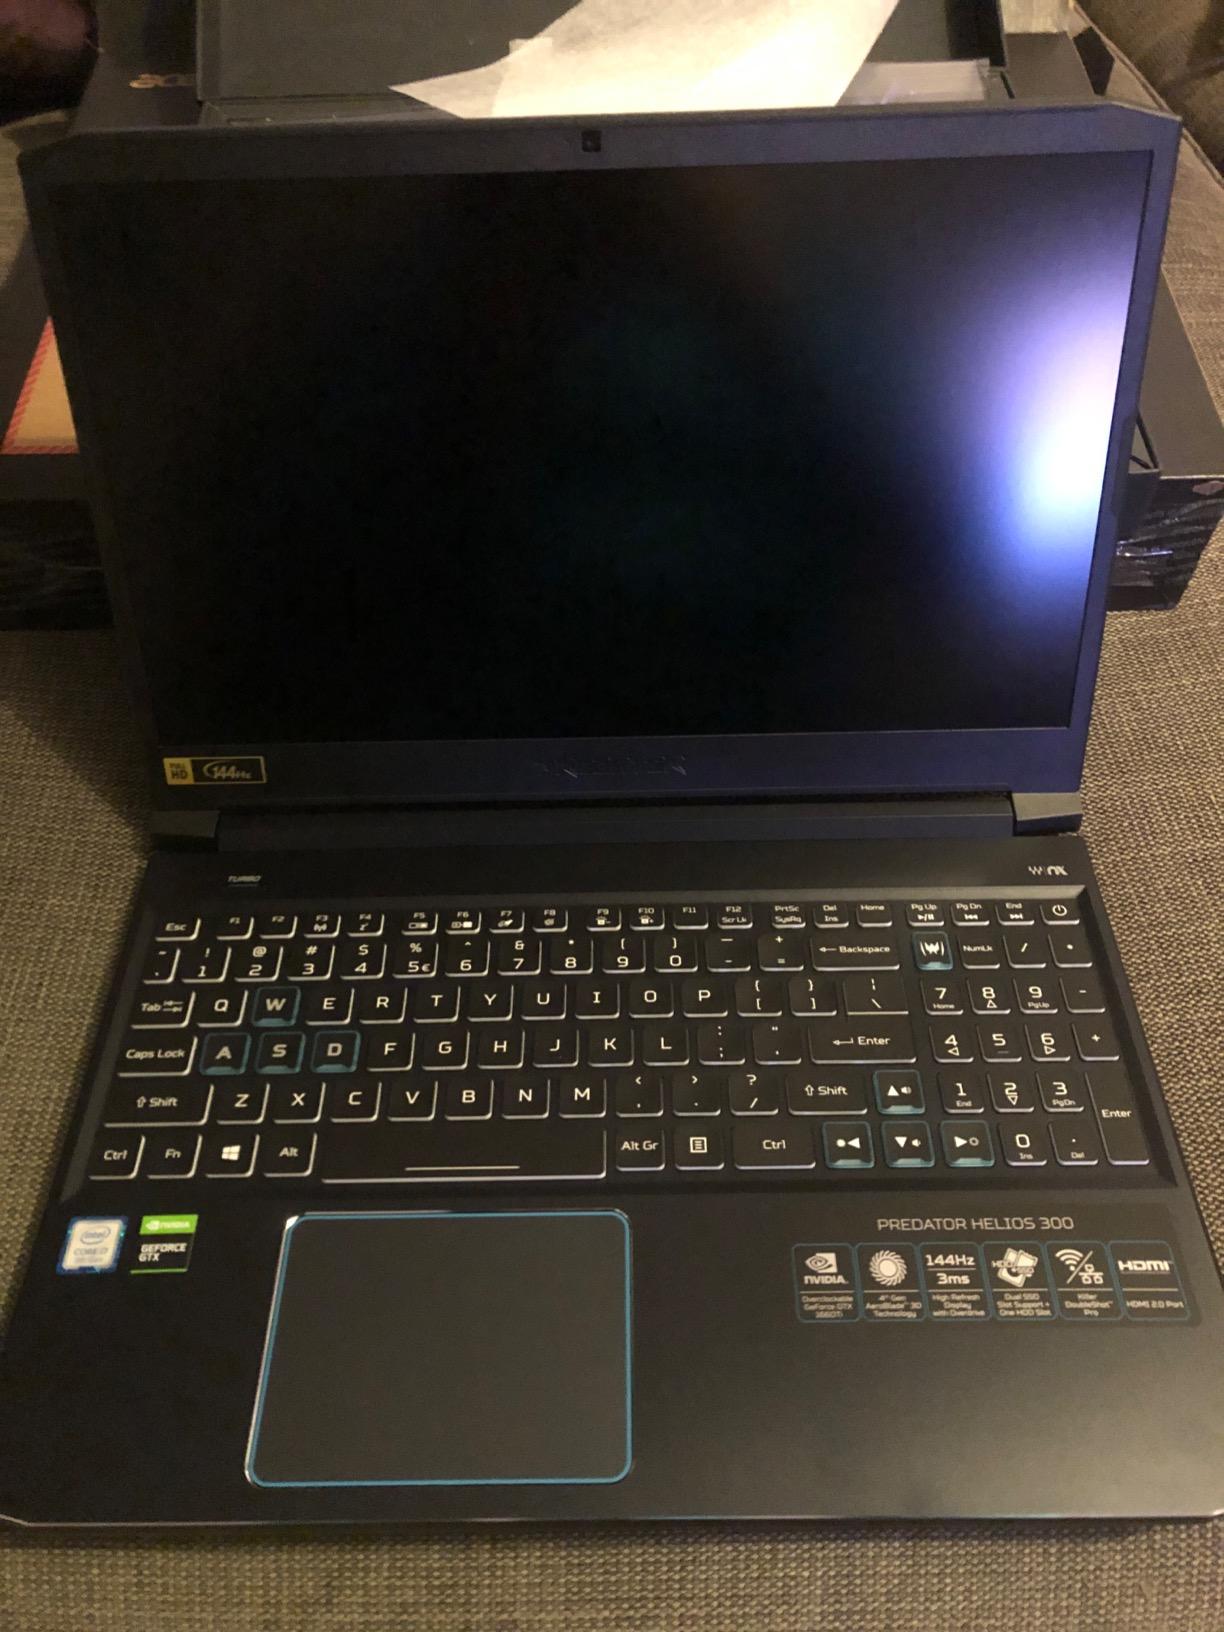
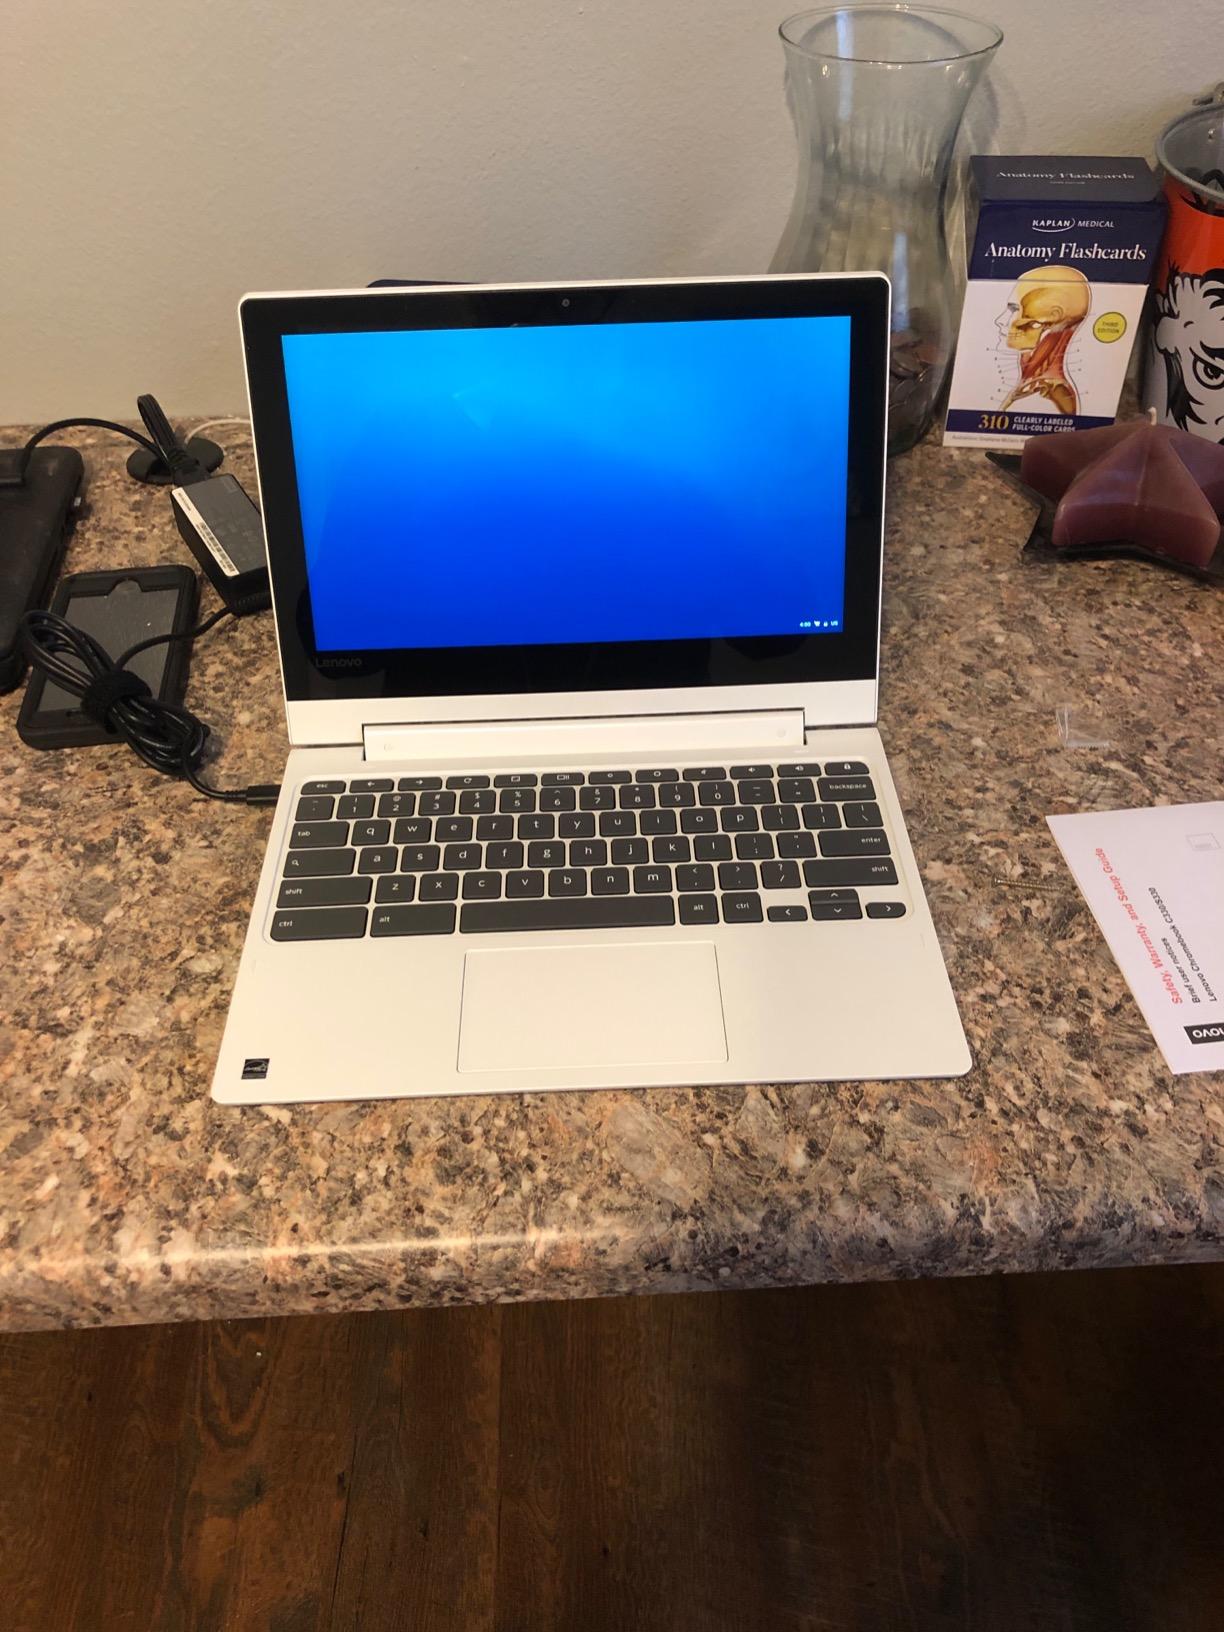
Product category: laptop
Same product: no